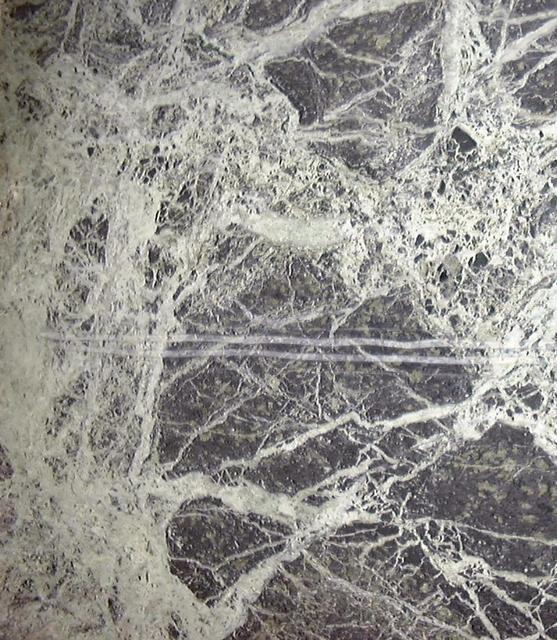
Texture: marbled